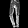
Label: Trouser